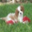
Label: dog